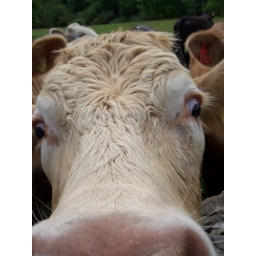
A cow in a field next to Kirkham Priory